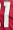
Number: 1